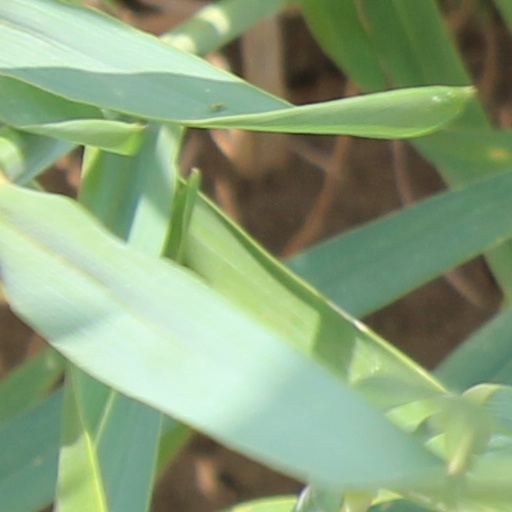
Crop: wheat